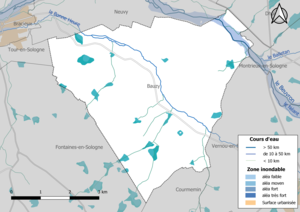
Carte des zones inondables de la commune de fr:Bauzy (France).
Bauzy est une commune française située dans le département de Loir-et-Cher, en région Centre-Val de Loire.